Cuno Barragan

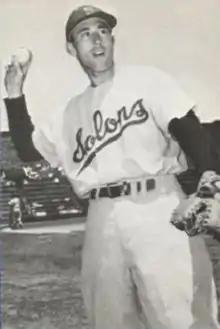

Facundo Anthony "Cuno" Barragan (June 20, 1932 – May 12, 2024) was an American professional baseball player. He was a catcher in Major League Baseball for the Chicago Cubs from 1961 to 1963. Barragan, born in Sacramento, California, threw and batted right-handed, stood tall and weighed . He attended Sacramento City College and California State University, Sacramento.